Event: Nepal Earthquake
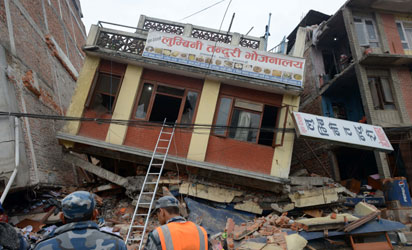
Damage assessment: damage